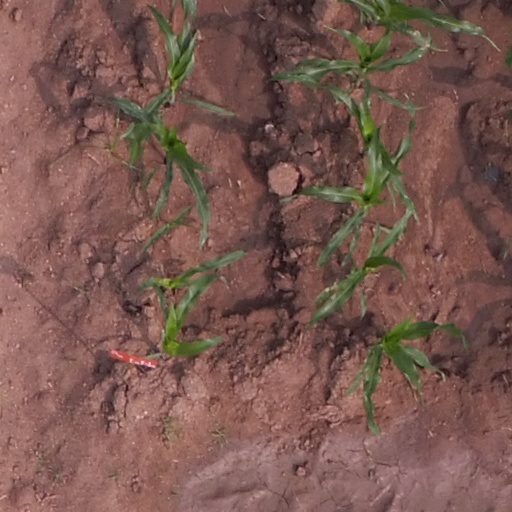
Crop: maize; corn